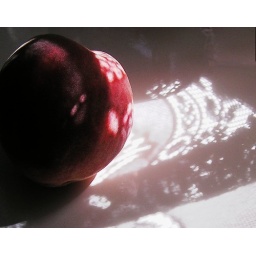
While I was making tea this afternoon, the sun was shining in the kitchen window casting shadows through the lace of the curtains.